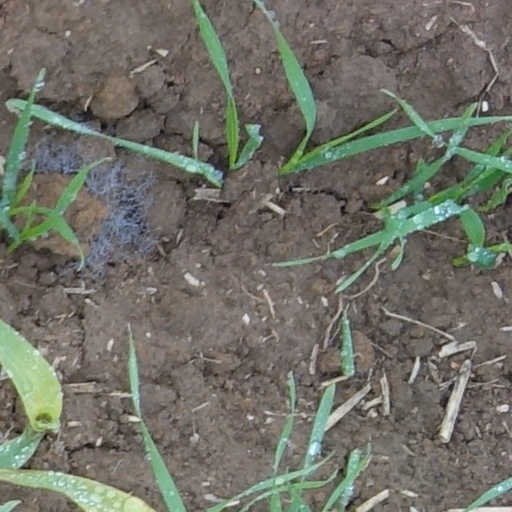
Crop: wheat